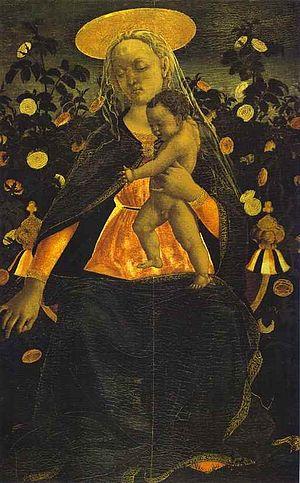
Domenico Veneziano est un peintre vénitien du XVᵉ siècle probablement né à Venise.